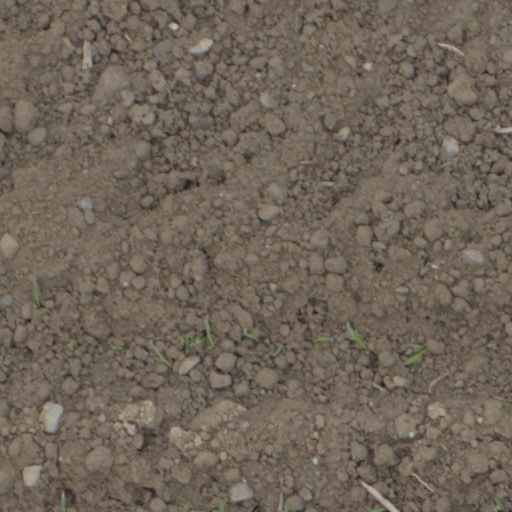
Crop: wheat